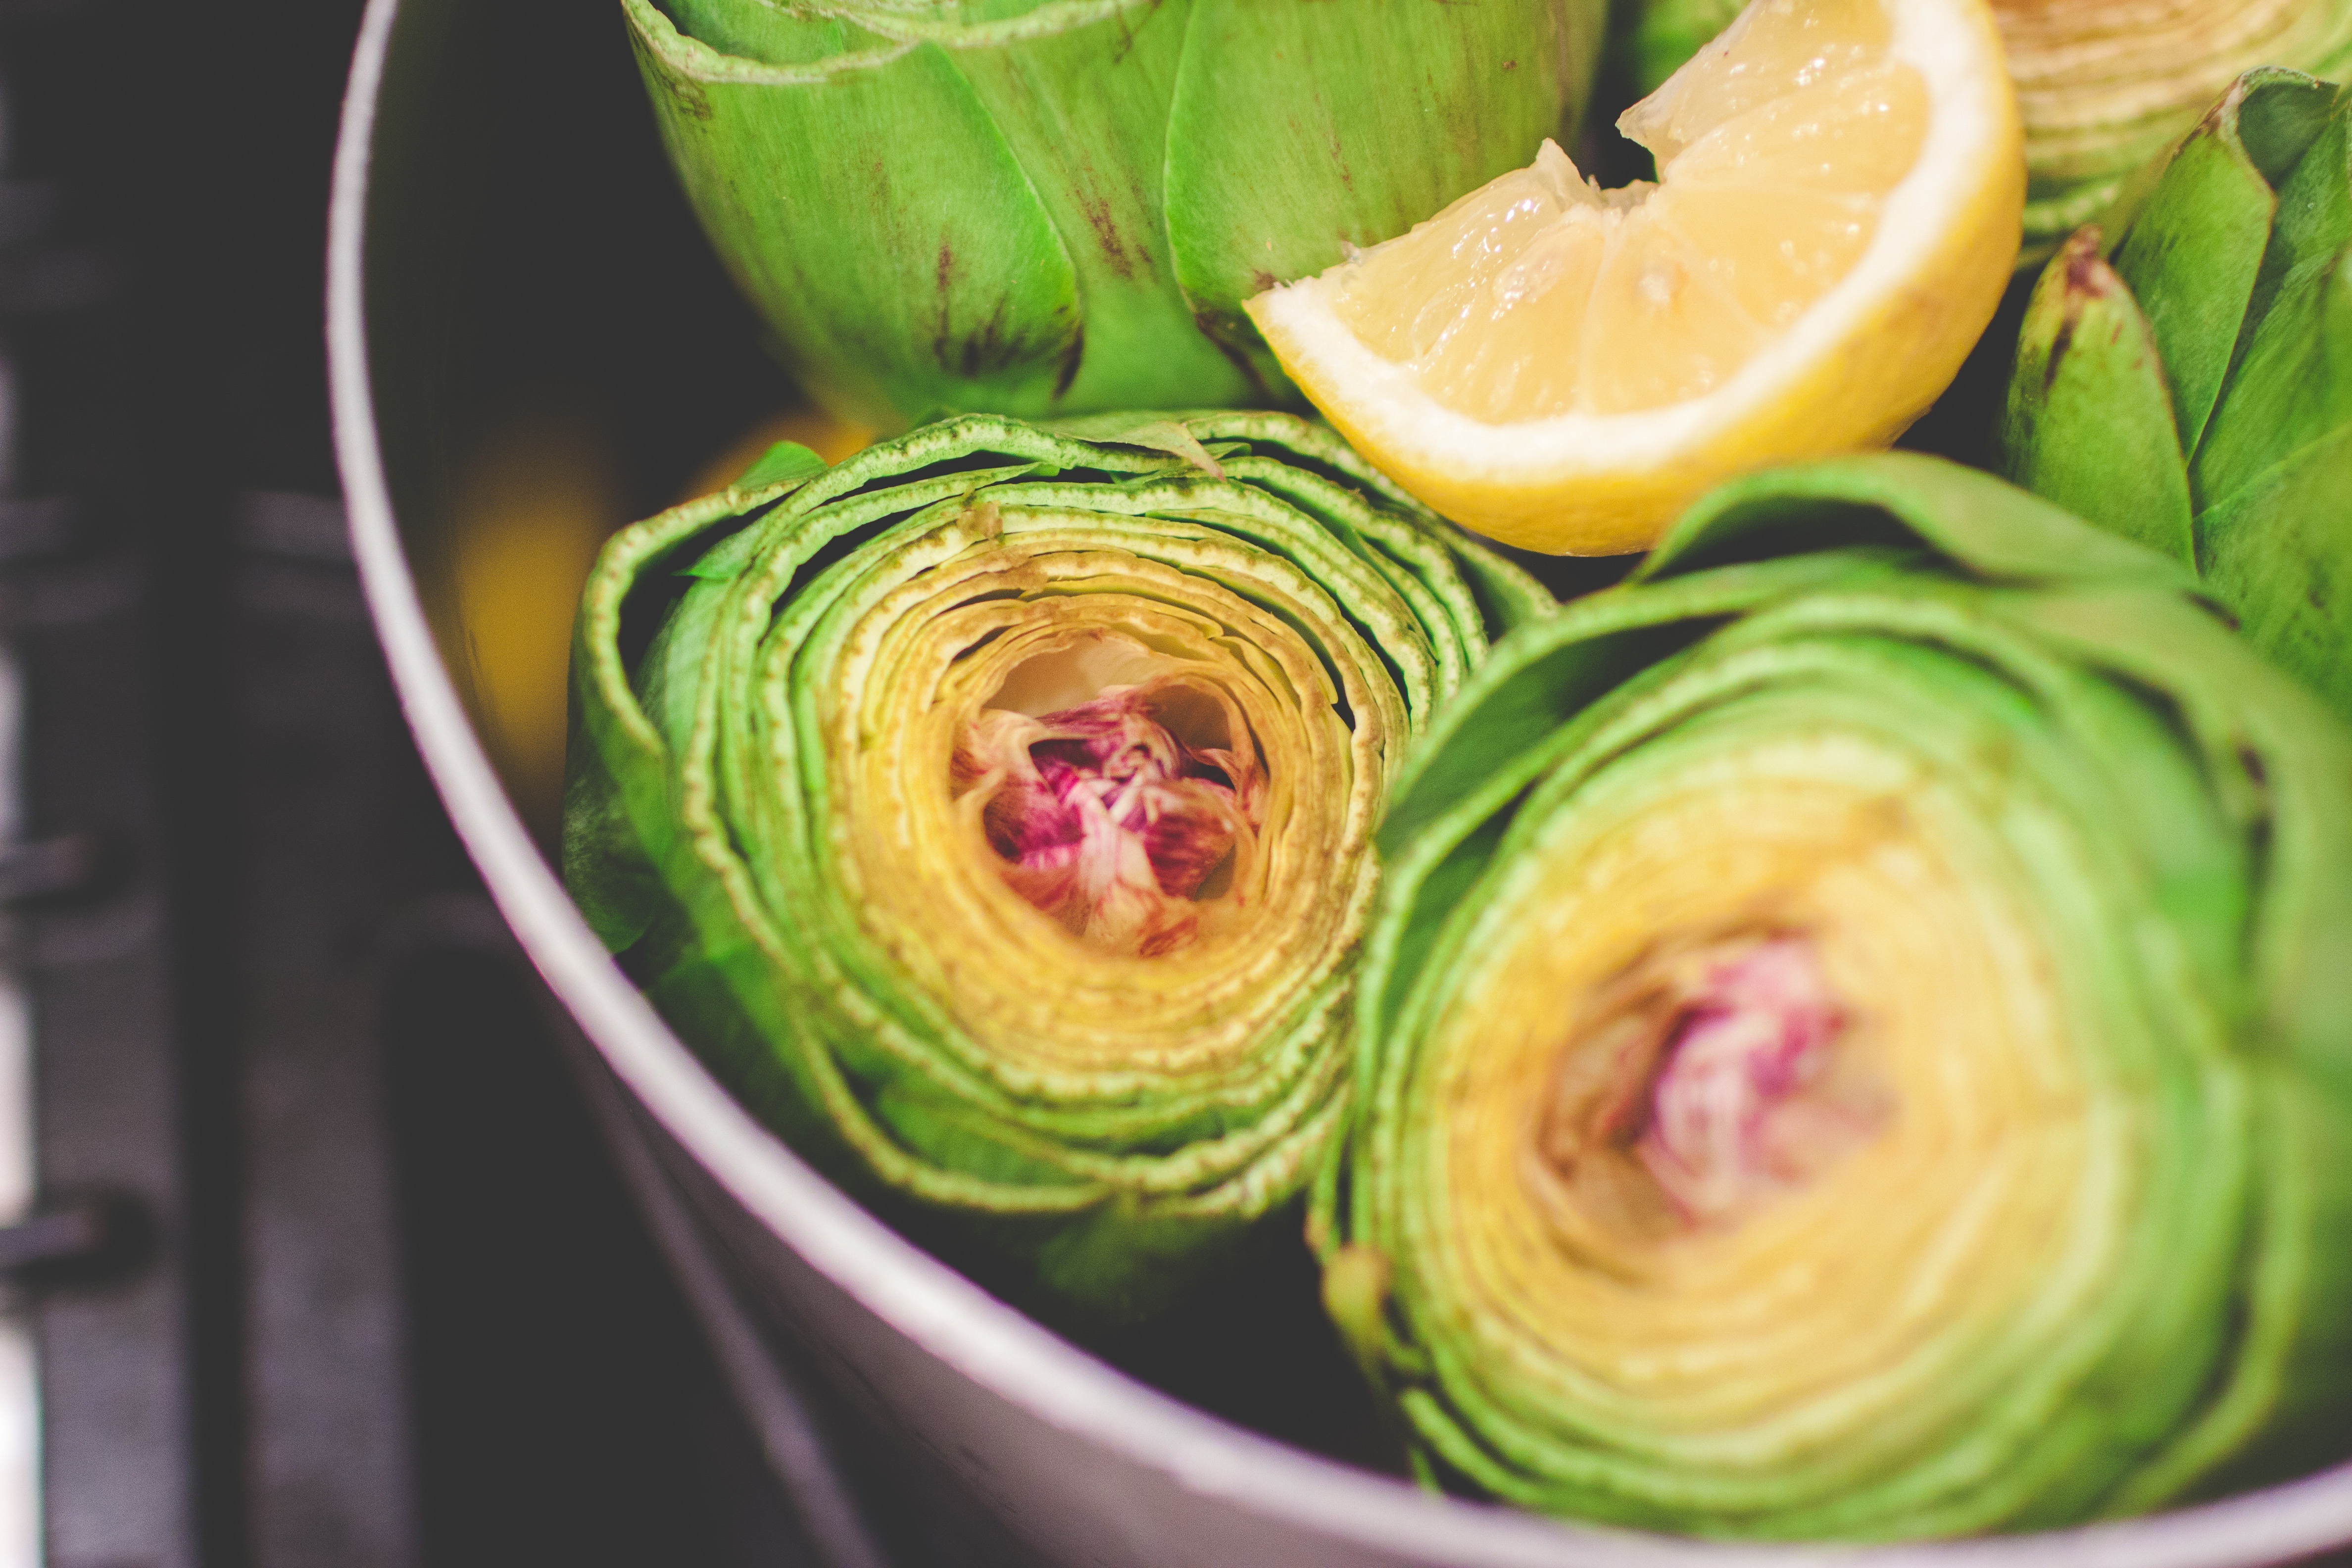
plant, flower, dish, food, green, produce, vegetable, kitchen, gourmet, lemon, artichoke, thistle, flowering plant, daisy family, artichokes, land plant